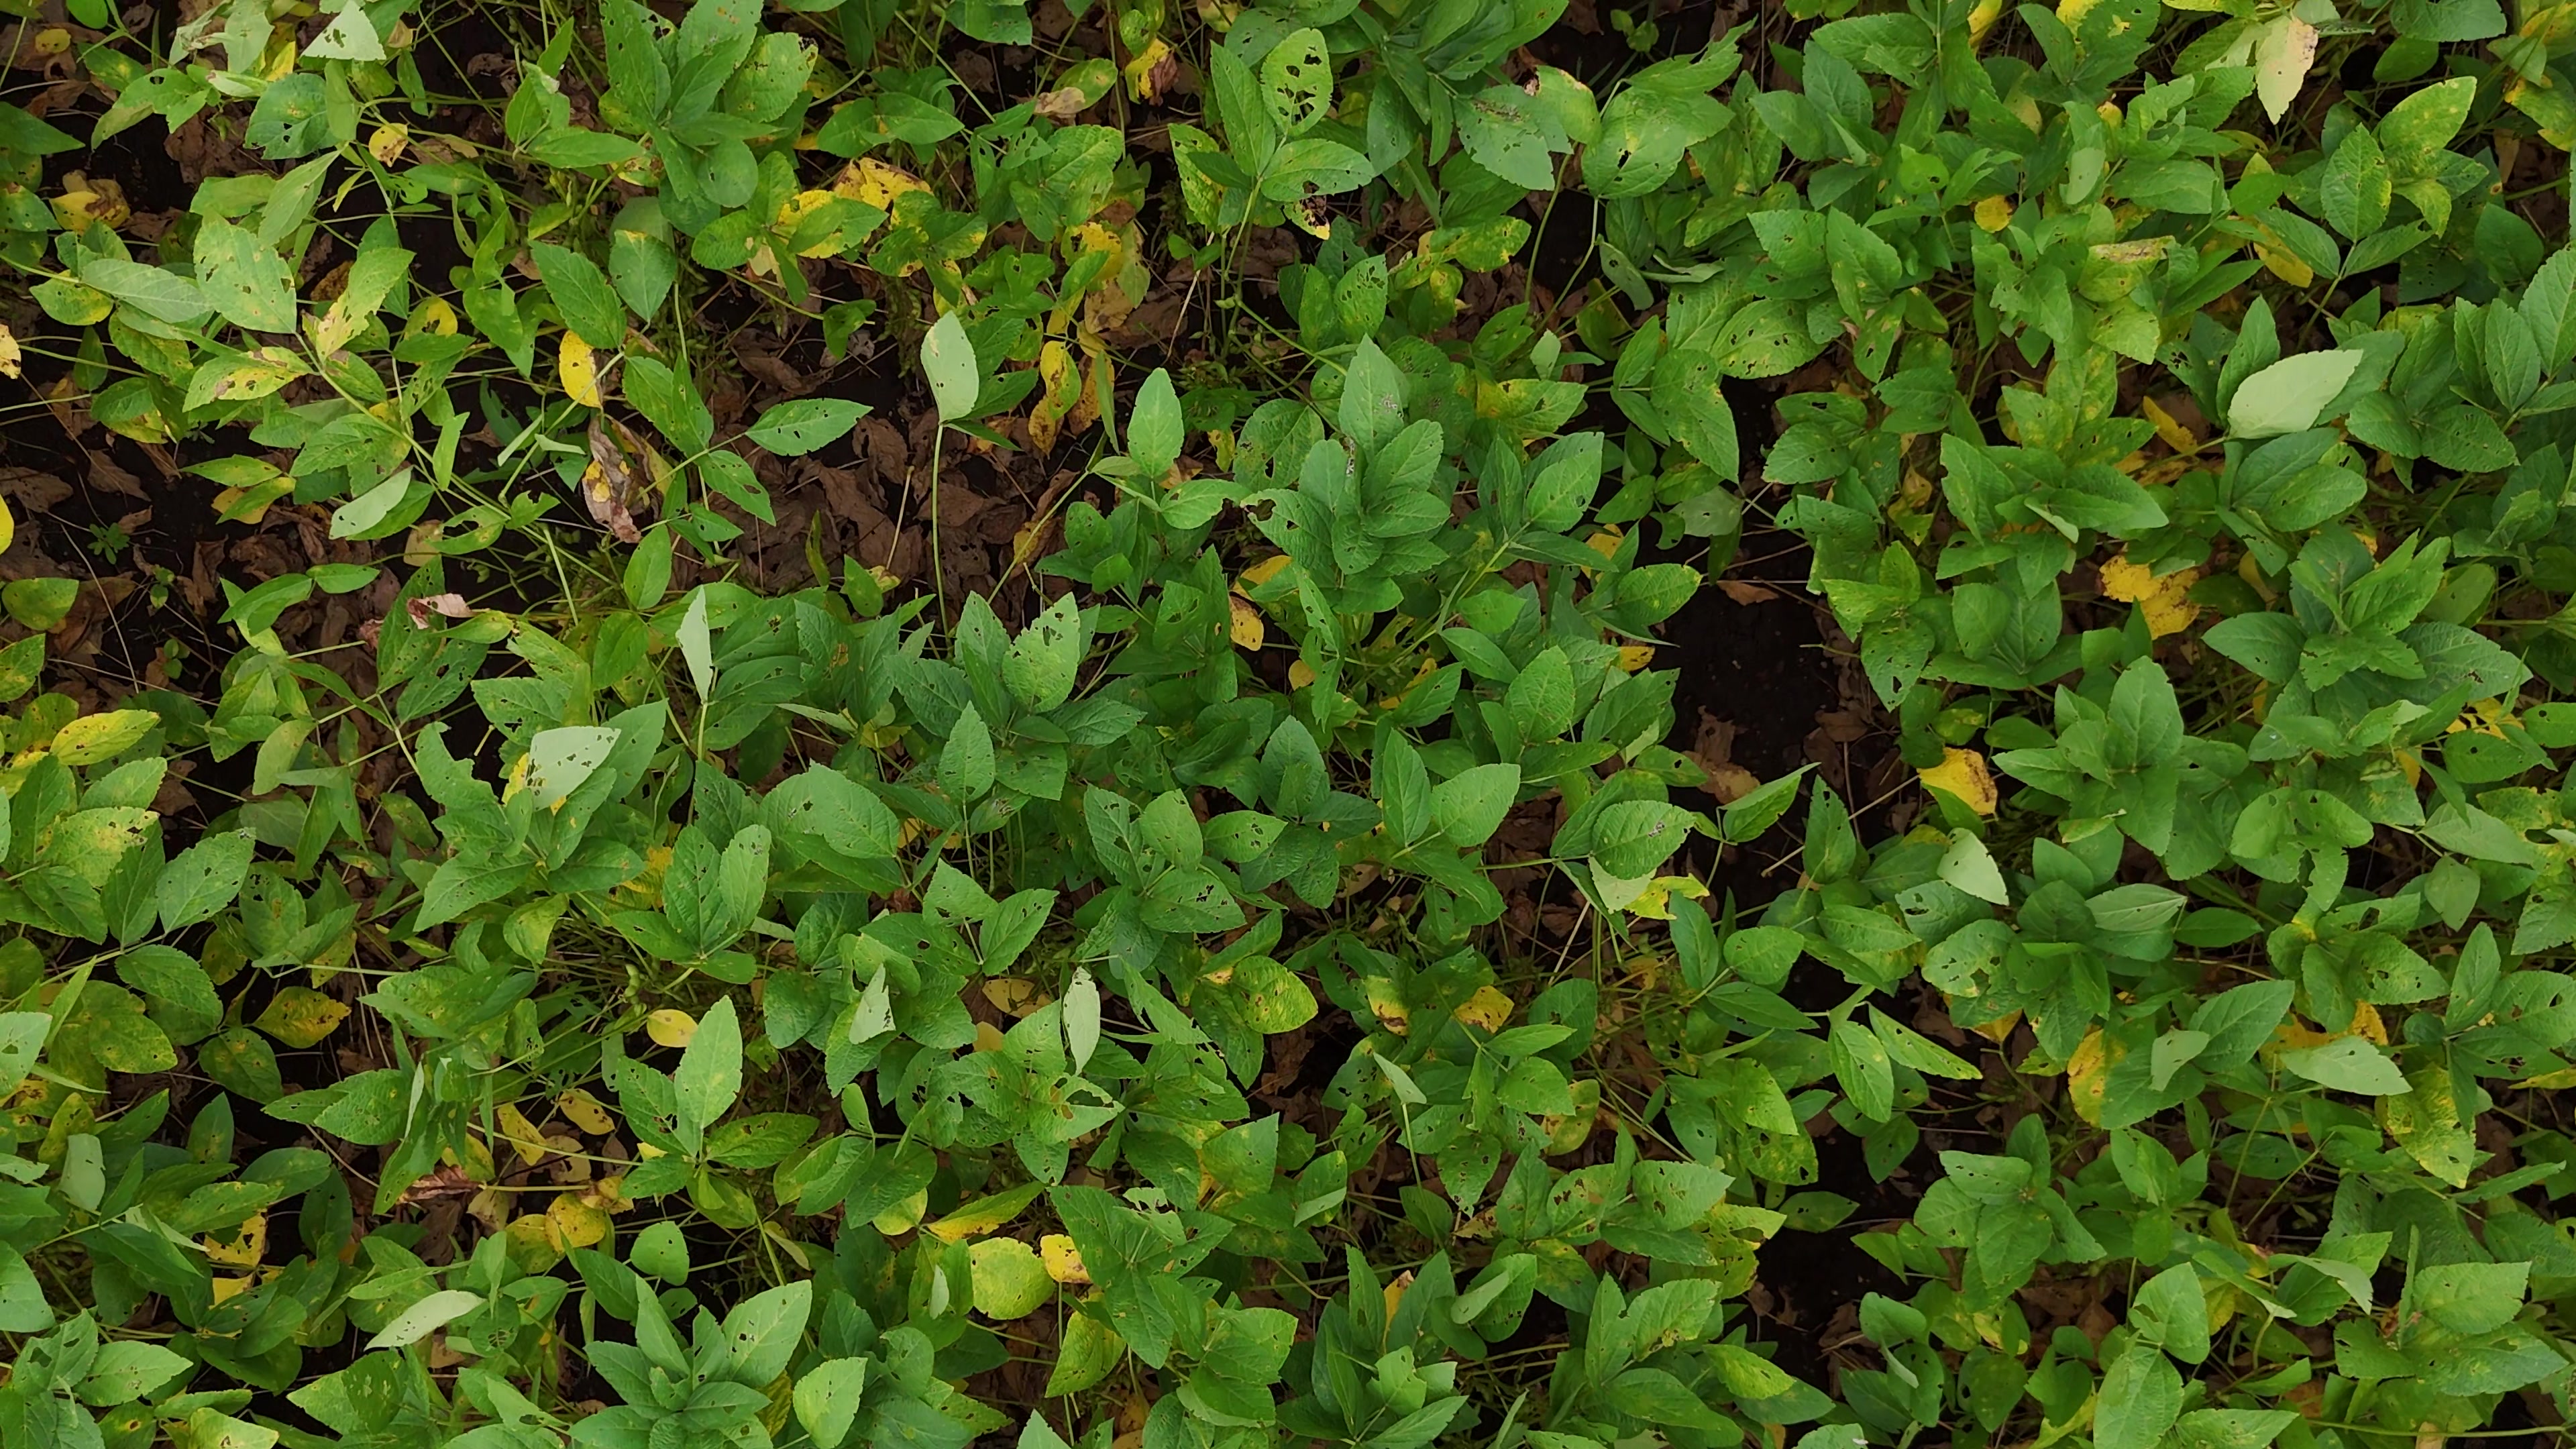
Label: Rust